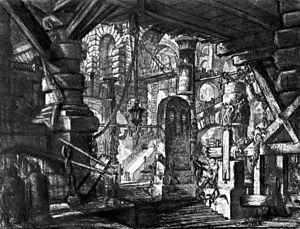
Piranèse (Giovanni Battista Piranesi)
Giovanni Battista Piranesi, dit Piranèse, né à Mogliano Veneto, près de Trévise, appartenant alors à la République de Venise, le 4 octobre 1720, baptisé le 8 novembre en l'église Saint Moïse et mort à Rome le 9 novembre 1778, est un graveur et un architecte italien.